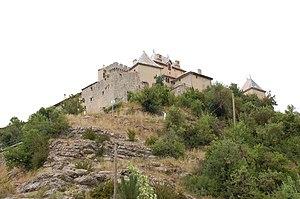
Photo du Château d'Aulan prise depuis la route en contrebas
Le château d'Aulan, est un château-fort construit au XIIᵉ siècle à l'emplacement d'un oppidum dominant la vallée du Toulourenc, dans la Drôme. Il a été plusieurs fois remanié.
Aulan est une commune française située dans le département de la Drôme en région Auvergne-Rhône-Alpes.
Cet article recense les monuments historiques de la Drôme, en France.